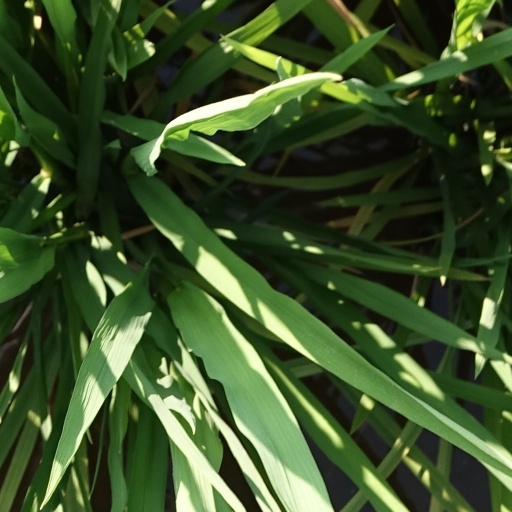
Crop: rice